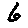
Label: 6